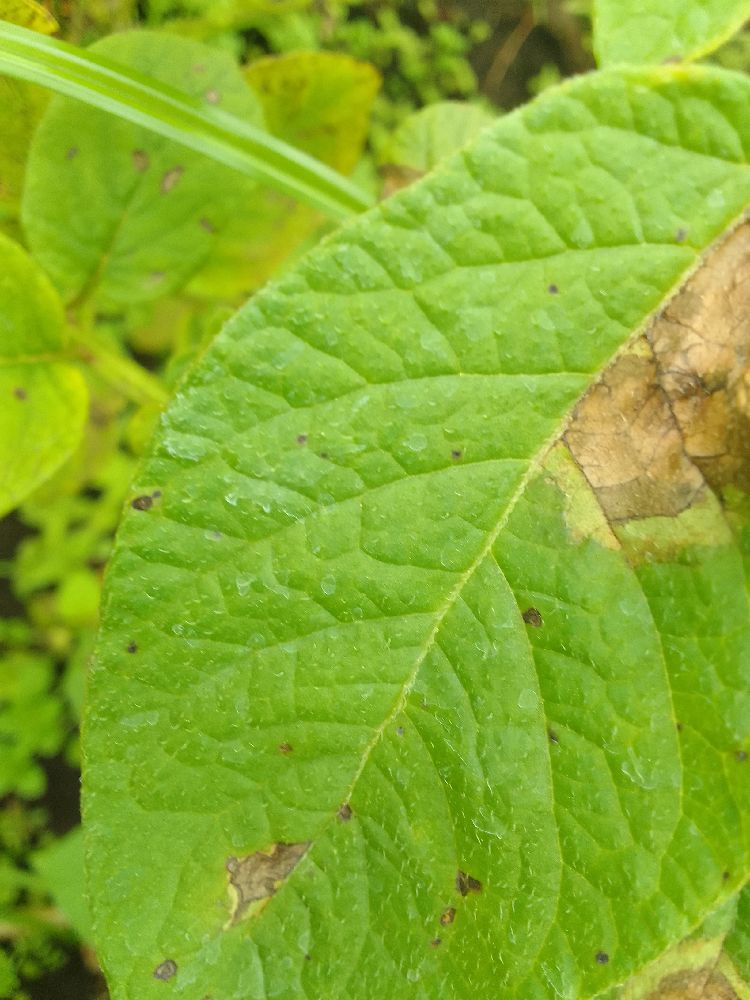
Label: Late blight